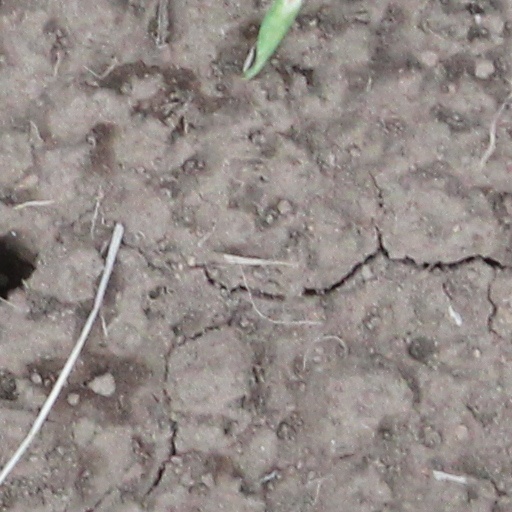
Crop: wheat